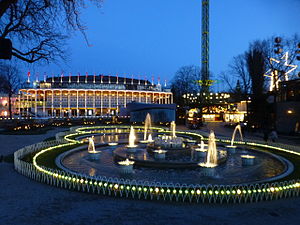
Tivolis Koncertsal
Koncertsalen med springvand i forgrunden.
Tivolis Koncertsal ligger i hjertet af Tivoli og blev oprindeligt opført i 1902 i maurisk stil ved Richard Bergmann og Tivoli-direktør Knud Arne Petersen. I 1944, under tyskernes besættelse af Danmark, blev den sprængt i luften som en hævnaktion mod den danske modstandsbevægelse.